Nykirke Church (Vestfold)

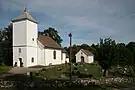
View of the church

Nykirke Church is a parish church of the Church of Norway in Horten Municipality in Vestfold county, Norway. It is located in the village of Nykirke. It is the church for the Nykirke parish which is part of the Nord-Jarlsberg prosti (deanery) in the Diocese of Tunsberg. The white, stone church was built in a long church design around the year 1100 using plans drawn up by an unknown architect. The church seats about 140 people.